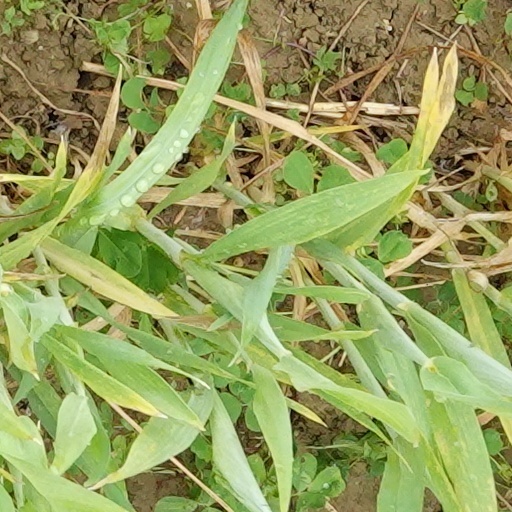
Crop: wheat